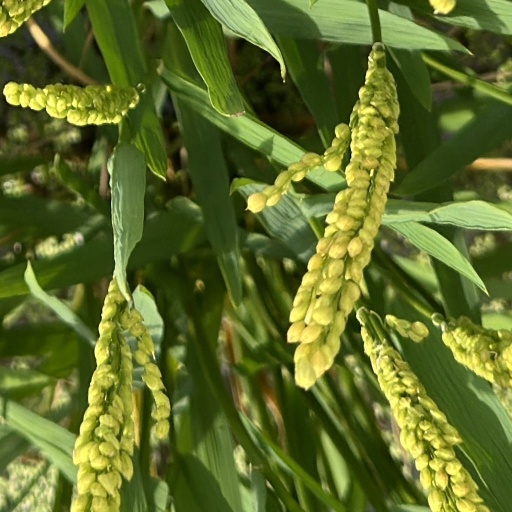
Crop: rice